103rd Street station (IRT Lexington Avenue Line)

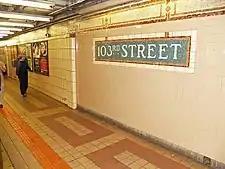
Wall tiles prior to 2015 renovation

This underground station has four tracks and two side platforms. The two center express tracks are used by the 4 and trains during daytime hours. The 6 stops here at all times, and the 4 stops here during late nights. The station is between to the north and to the south.